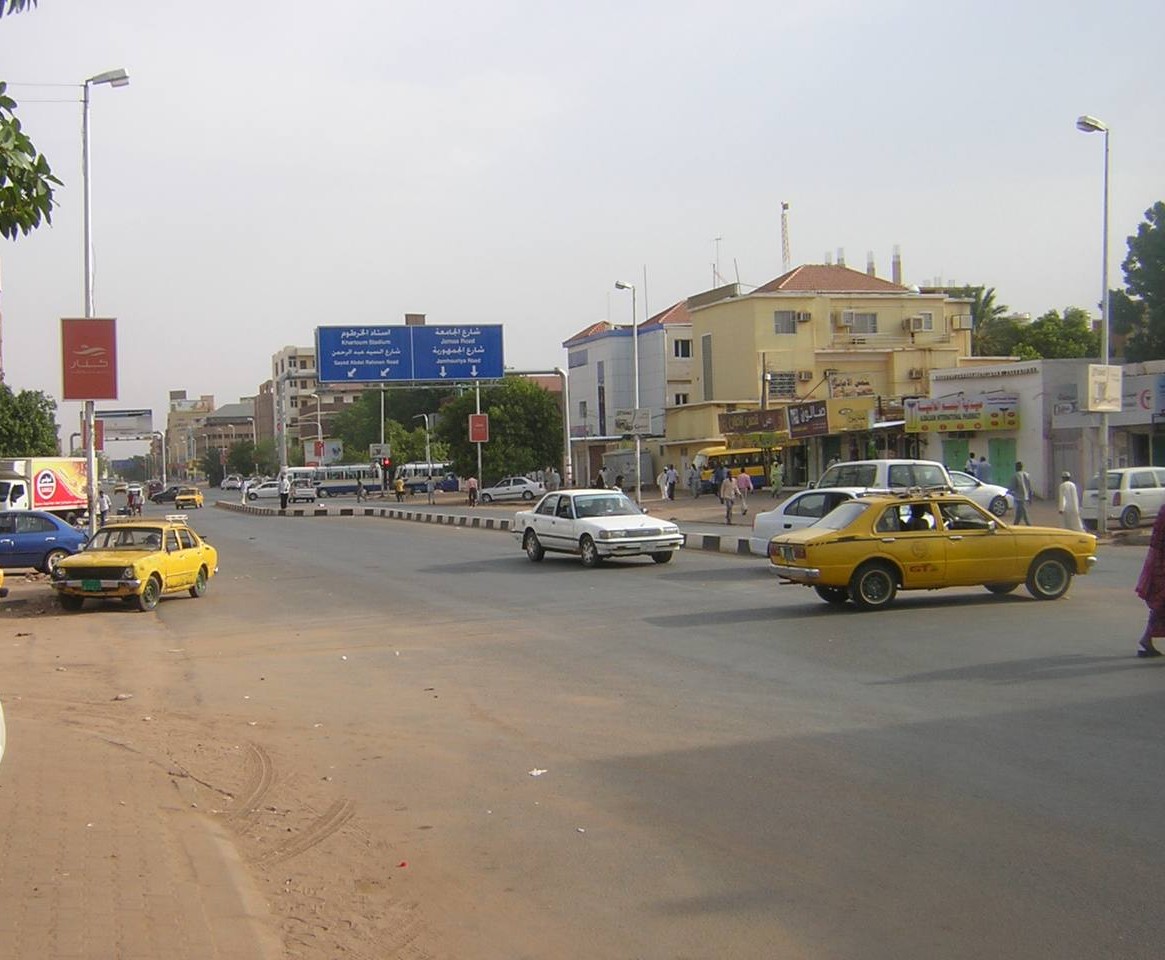
الوصف بالفصحى: طريق معبد ذو اتجاهين تسلكه سيارات الأجرة والمركبات، مع وجود مشاة يسيرون بجانب الطريق
الوصف بالعامية السودانية: شارع ظلط اتجهاين فيهو تكاسي وعربات وناس ماشة جمب الظلط
التصنيف: Urban & City Life